Stratification (vegetation)

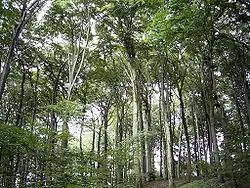
View of the canopy and understory beneath

Besides the superposition of different plants growing on the same soil, there is a lateral impact of the higher layers on adjacent plant communities, for example, at the edges of forests and bushes. This particular vegetation structure results in the growth of certain vegetation types such as forest mantle and margin communities.